Soldiers Memorial Hospital

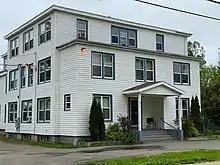
The original Soldiers Memorial Hospital, now an apartment building

The first hospital in Middleton was established in a house in Lower Middleton in 1916. In 1917, larger facilities were required so the J. D. Mackenzie property on Main Street was acquired. This new facility was operated by Mrs. A. J. Banks. In 1920, the hospital was relocated to 22 Bridge Street and was operated by Miss Jessie Woodbury, R. N., of Kingston, Nova Scotia.